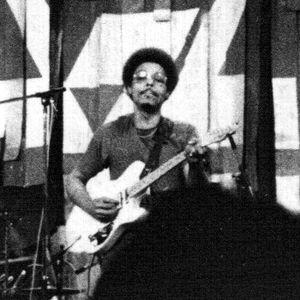
Le guitariste Cornell Dupree à Montreux, Suisse.
Stuff était un groupe de jazz-funk américain de la fin des années 1970 et du début des années 1980. Les membres étaient Gordon Edwards, Richard Tee, Eric Gale, Cornell Dupree, Chris Parker et plus tard Steve Gadd.
Cornell Luther Dupree était un guitariste américain de jazz et de R&B. Il a travaillé à plusieurs reprises avec Aretha Franklin, Bill Withers, Donny Hathaway, King Curtis et Steve Gadd. Il est aussi l'auteur d'un livre sur la guitare soul et blues : Rhythm and Blues Guitar. Musicien de studio prolifique, il aurait enregistré 2 500 séances.